Clareville railway station

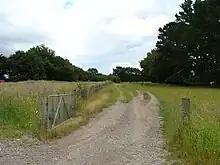
Former access road to the loading bank.

In addition to the shelter shed there was also a loop siding with a capacity of 19 wagons and a loading siding that was used by William Booth's timber mill. The mill, which was located between Carterton and Clareville, later established its own private siding in 1885.